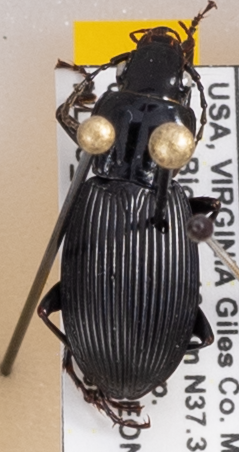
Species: Pterostichus lachrymosus
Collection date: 2023-08-08
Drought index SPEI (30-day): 0.1
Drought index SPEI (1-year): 0.24
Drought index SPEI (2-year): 0.03